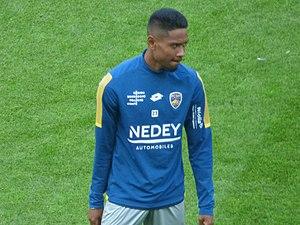
Jason Pendant avant le match Lens / Sochaux, comptant pour la septième journée du championnat de France de football de Ligue 2, le 15 septembre 2018.